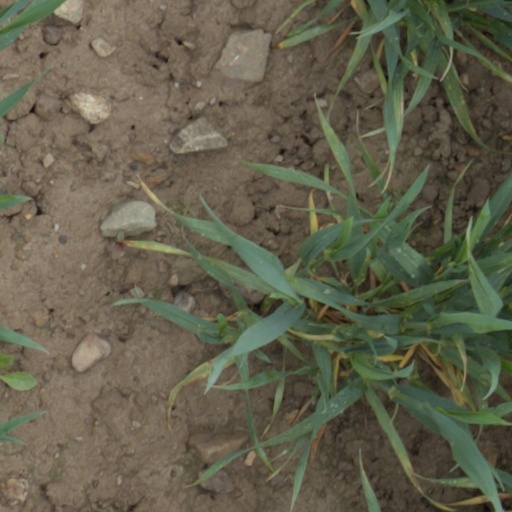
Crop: wheat